Suburbia (department store)

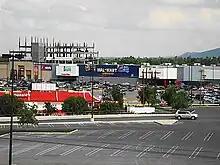
A Suburbia store in San Luis Potosí

Likewise, under said administration, the disappearance of Fábricas de Francia at the national level, caused to Suburbia also enter cities with 70,000 inhabitants or areas where it was impossible to locate a Liverpool store in two ways: